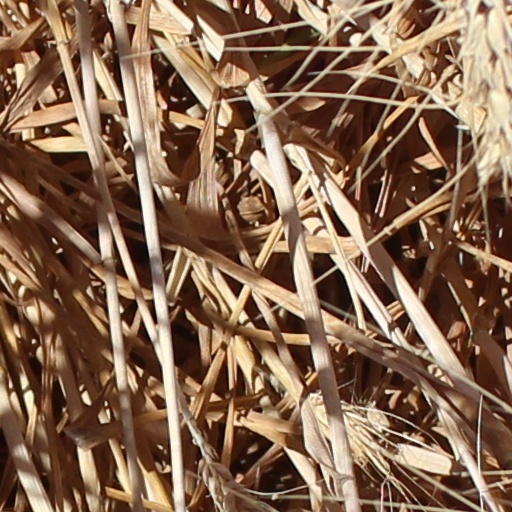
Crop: wheat